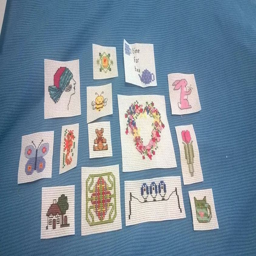
all the stitches i did in hospital .